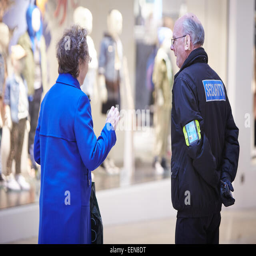
shopper talking to a security guard